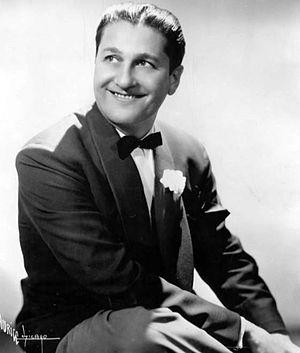
Le Welk Music Group est l'un des leaders indépendant de l'édition de disque. Créé à partir de 1958 par Lawrence Welk, il est resté la propriété de la famille Welk et comprend trois divisions : Sugar Hill Records, Vanguard Records et Ranwood Records.
Lawrence Welk est un musicien américain, accordéoniste et impresario, qui a présenté un show intitulé « The Lawrence Welk Show » entre 1945 et 1982. Son style est connu à la radio et à la télévision sous le nom de « musique champagne ».